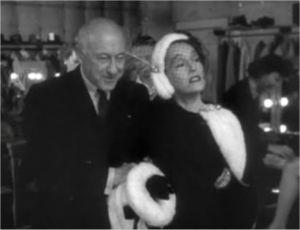
Cet article contient la filmographie du réalisateur américain Cecil B. DeMille, de 1914 à 1956.
Boulevard du crépuscule est un film noir américain, réalisé et coécrit par Billy Wilder, sorti sur les écrans en 1950, mêlant drame et humour noir. Il tire son nom du célèbre Sunset Boulevard, qui traverse Los Angeles et Beverly Hills, bordé de villas de vedettes hollywoodiennes.
Paramount Pictures Corporation est l'une des plus grandes sociétés de production cinématographique. Elle est issue de la fusion en 1916 de la Famous Players, créée en 1912 par Adolph Zukor, avec la Jesse L. Lasky Feature Play Company et qui absorbent la Paramount Pictures Corporation une petite société fondée en 1914. C'est le plus ancien studio de cinéma américain encore en activité avec Universal Pictures. Filiale du conglomérat ViacomCBS, son siège social se situe sur Melrose Avenue à Hollywood, en Californie au sein des Paramount Studios.
Cecil Blount DeMille, plus couramment appelé Cecil B. DeMille, est un réalisateur et producteur américain, né le 12 août 1881 à Ashfield et mort le 21 janvier 1959 à Los Angeles.